Al-Alam

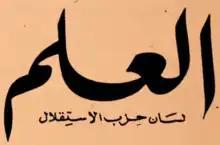
""al-Alam": Tongue of the Istiqlal Party"

Al-Alam is an Arabophone Moroccan daily newspaper.